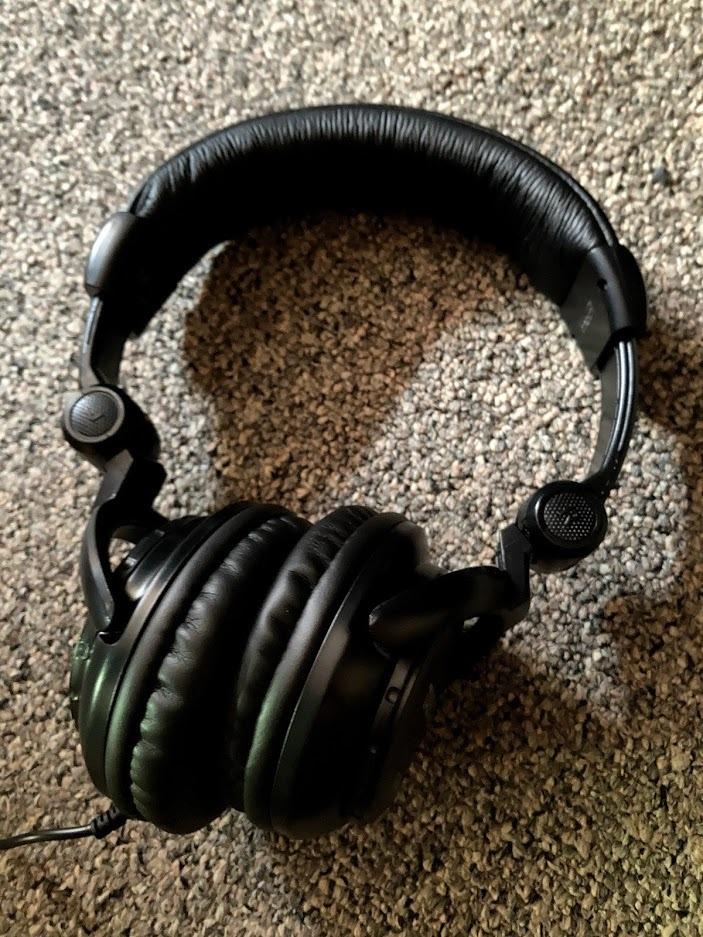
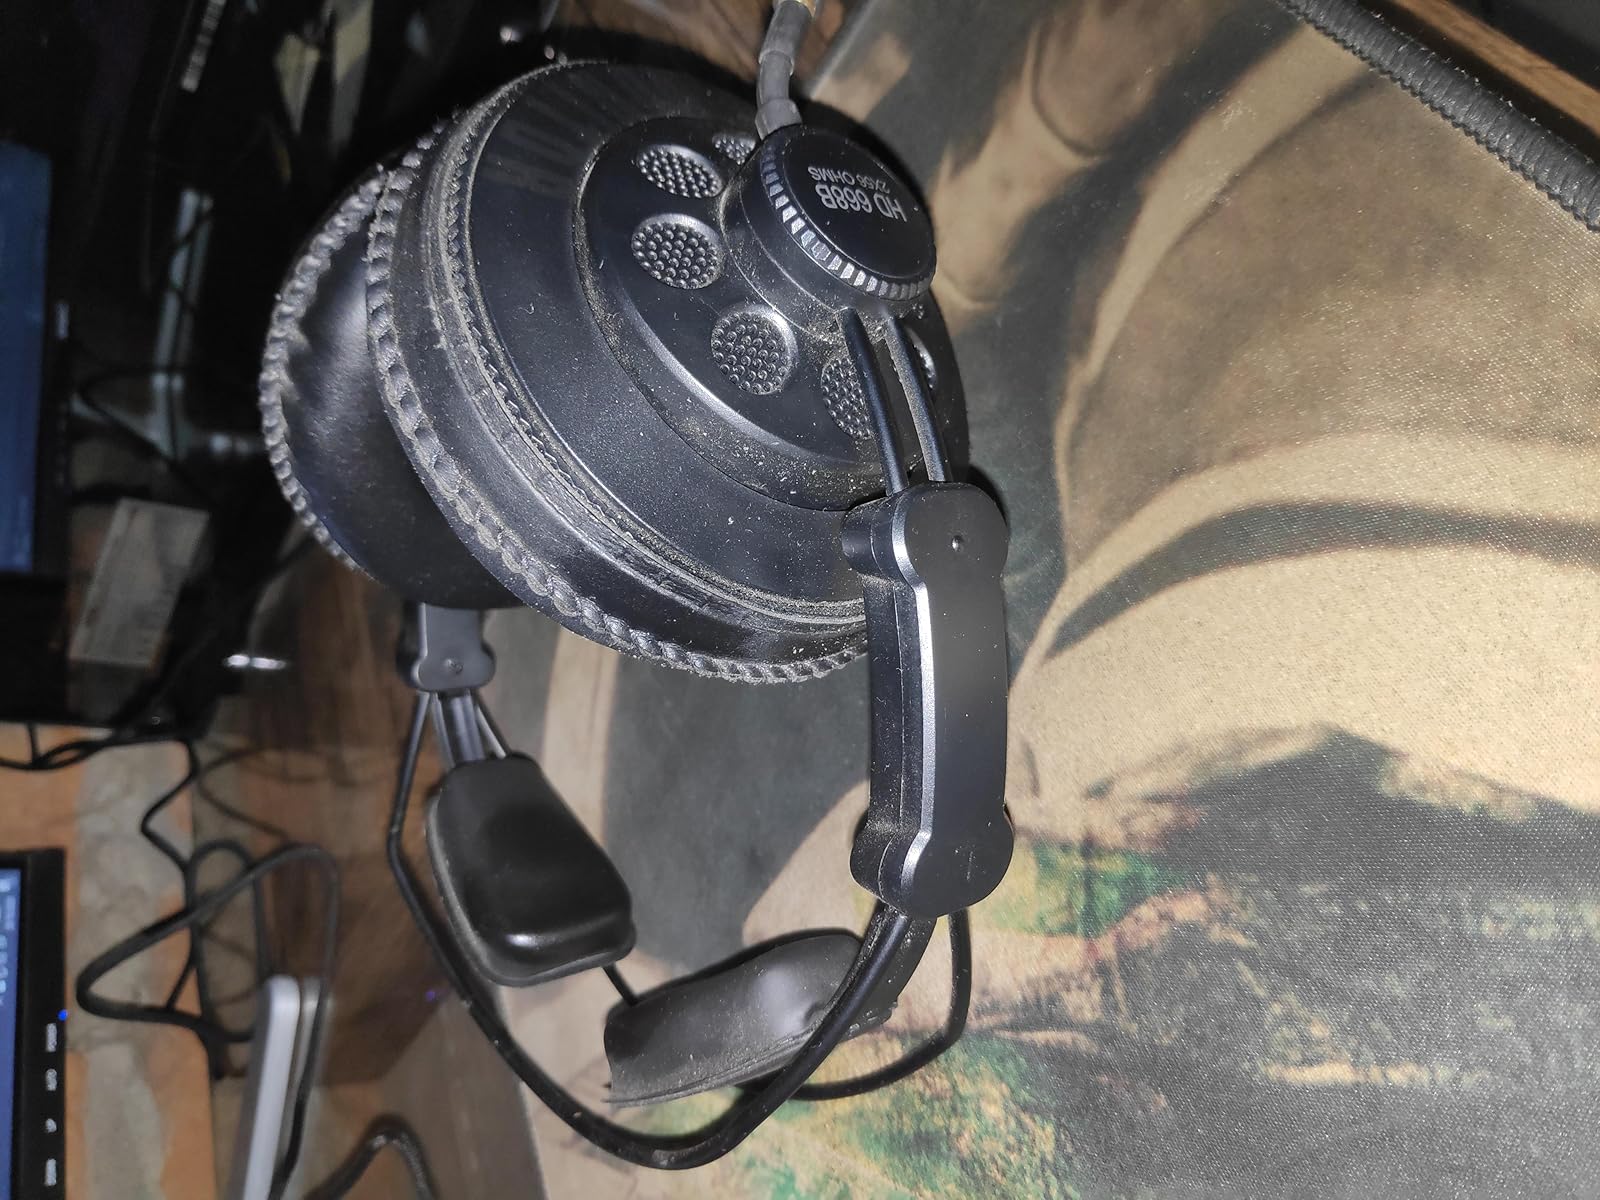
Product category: headphones
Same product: no